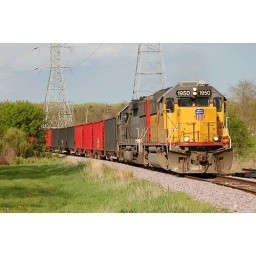
Finally, a rock train in daylight